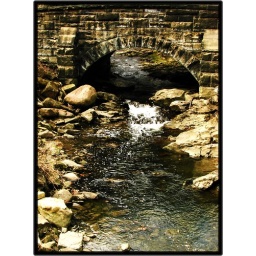
bridge near the 420 rocks at mill creek park.